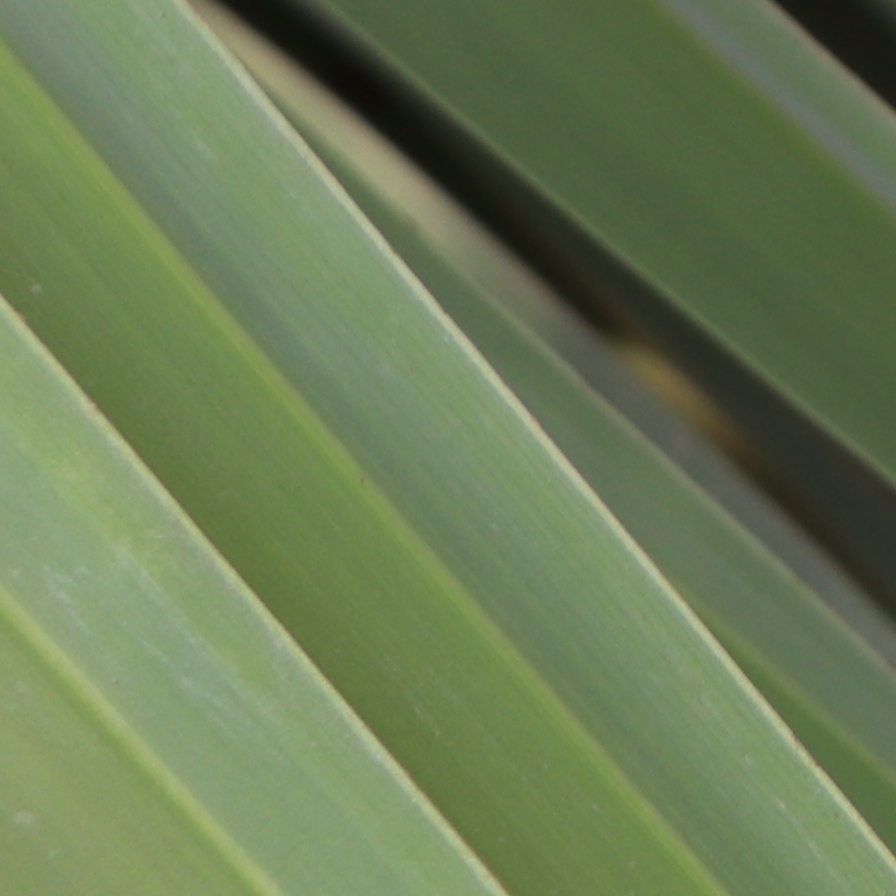
Label: Healthy